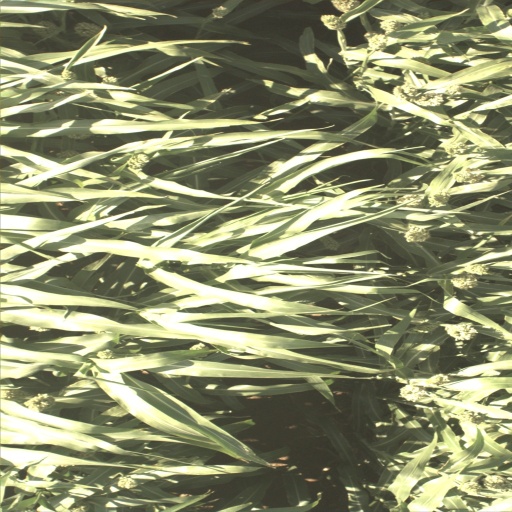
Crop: sorghum